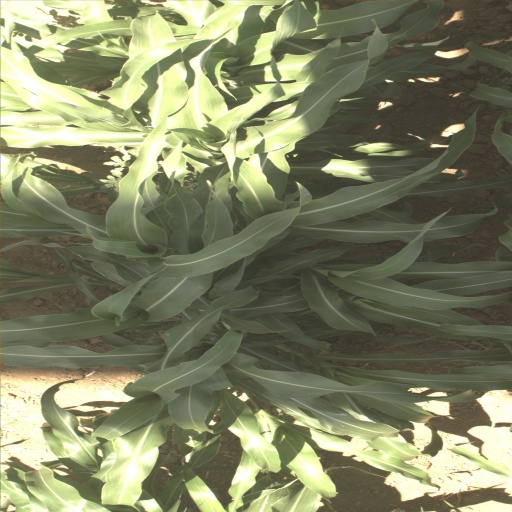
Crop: sorghum